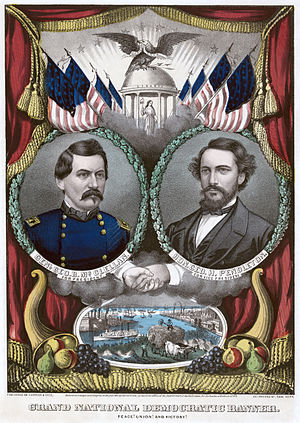
George B. McClellan / Præsidentvalget i 1864
Currier and Ives afbildning af de Demokratiske kandidater ved præsidentvalget i 1864. Litografi med vandfarve.
George Brinton McClellan var en amerikansk generalmajor i den amerikanske borgerkrig. Han organiserede den berømte Army of the Potomac og fungerede i en kort periode som øverstkommanderende for unionshæren. I begyndelsen af krigen spillede McClellan en vigtig rolle i at opstille og uddanne en veltrænet og organiseret hær for Unionen. McClellan var omhyggelig i sin planlægning, og det var måske det, som hæmmede ham i mødet med aggressive modstandere under hurtigt omskiftelige omstændigheder på slagmarken. Han overvurderede konsekvent fjendens styrke og var utilbøjelig til at bruge princippet om masse og efterlod ofte stor dele af sin hær ubeskæftiget på kritiske tidspunkter.